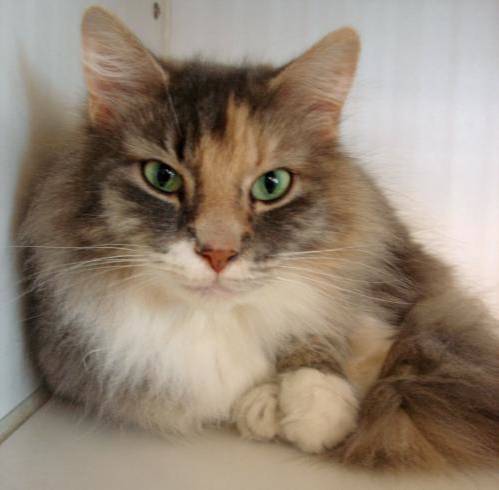
Label: cat